Randolph Hodgson

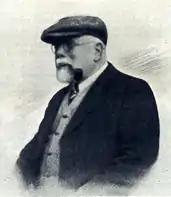
"A Country Vicar" in 1937

The Rev. Randolph Llewelyn Hodgson (24 January 1870 – 6 December 1952) was an English Anglican vicar and writer, who contributed for more than 20 years to "The Cricketer" magazine under the pen-name of A Country Vicar.